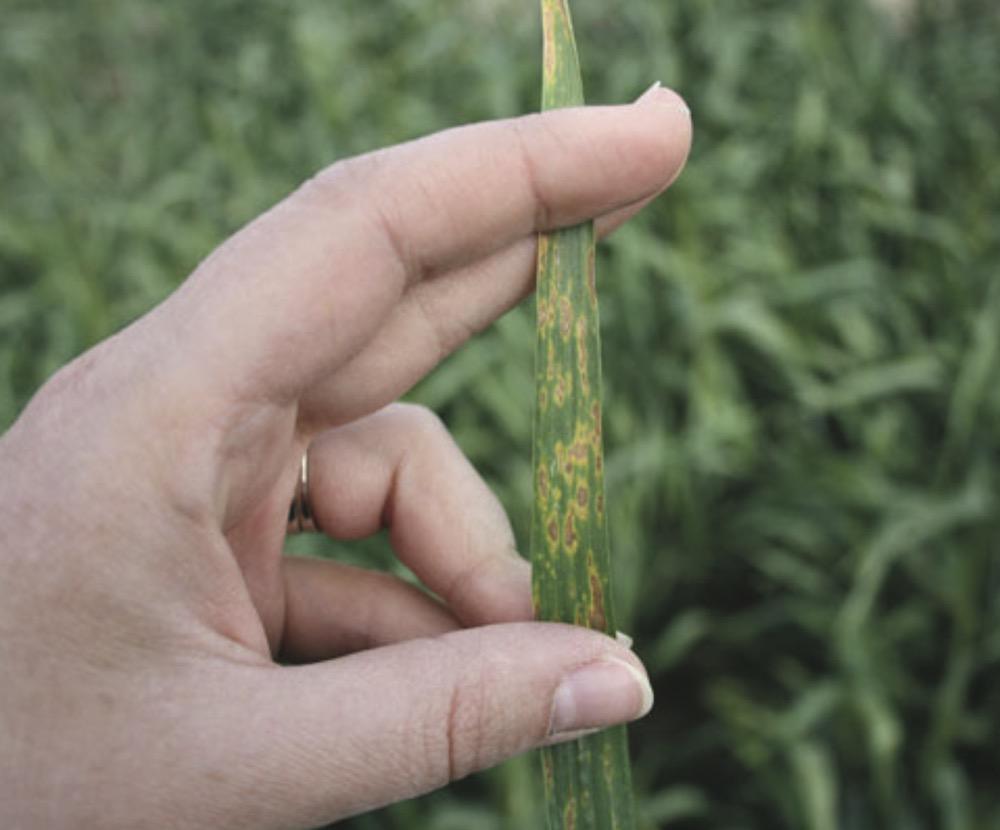
Plant: Wheat
Disease: wheat septoria blotch